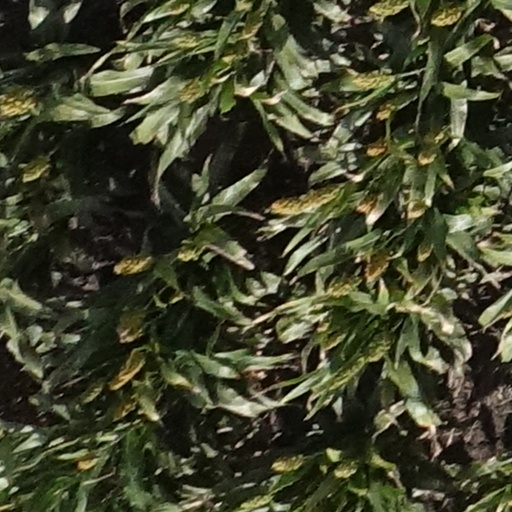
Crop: sorghum